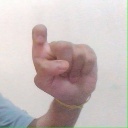
अक्षर: इ